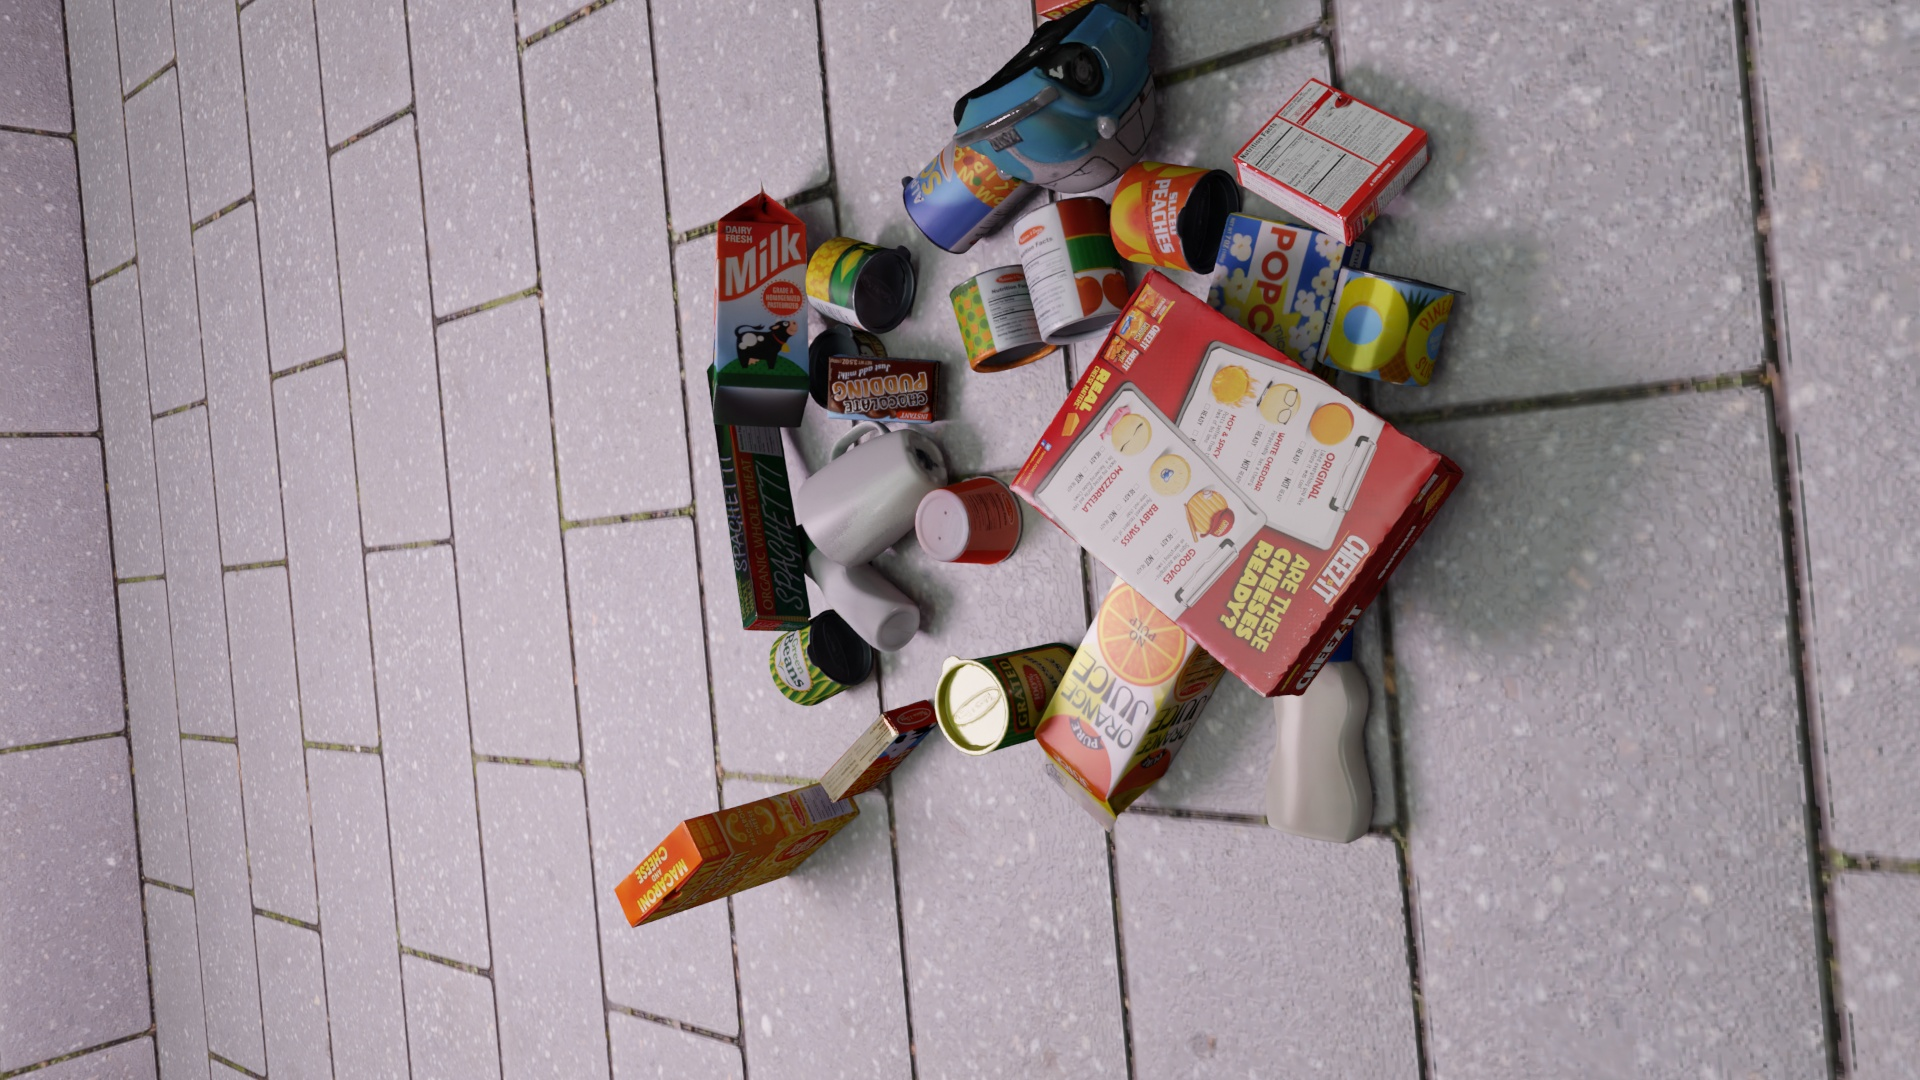
Question:
What are the eight normalized (x, y) image coordinates between 0 and 1 of the cuboid corners for the box of macaroni and cheese labeled "SO CHEESY!"? Your answer should be a list of normalized (x, y) image coordinates between 0 and 1 with bottom face first then top face, all counter-clockwise.
Answer: [(0.399479, 0.775926), (0.409375, 0.812963), (0.448958, 0.752778), (0.4375, 0.714815), (0.318229, 0.822222), (0.328646, 0.863889), (0.366667, 0.8), (0.355208, 0.756481)]